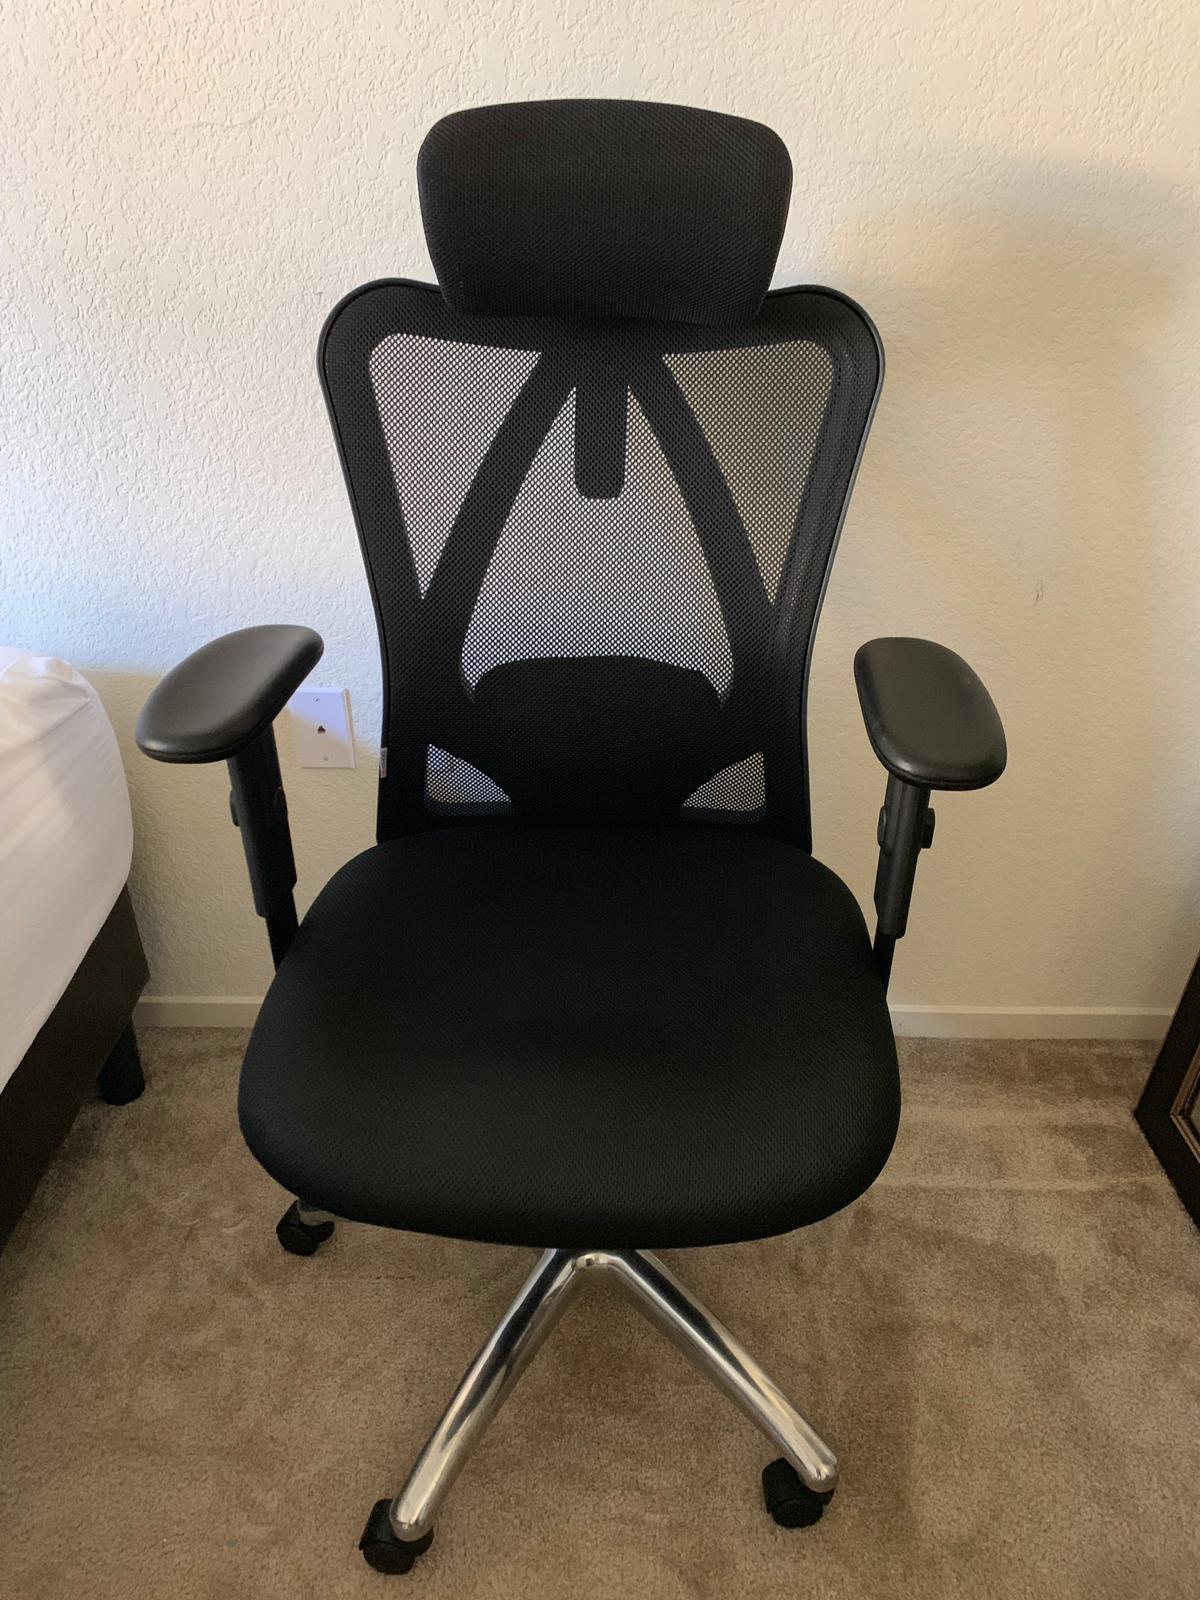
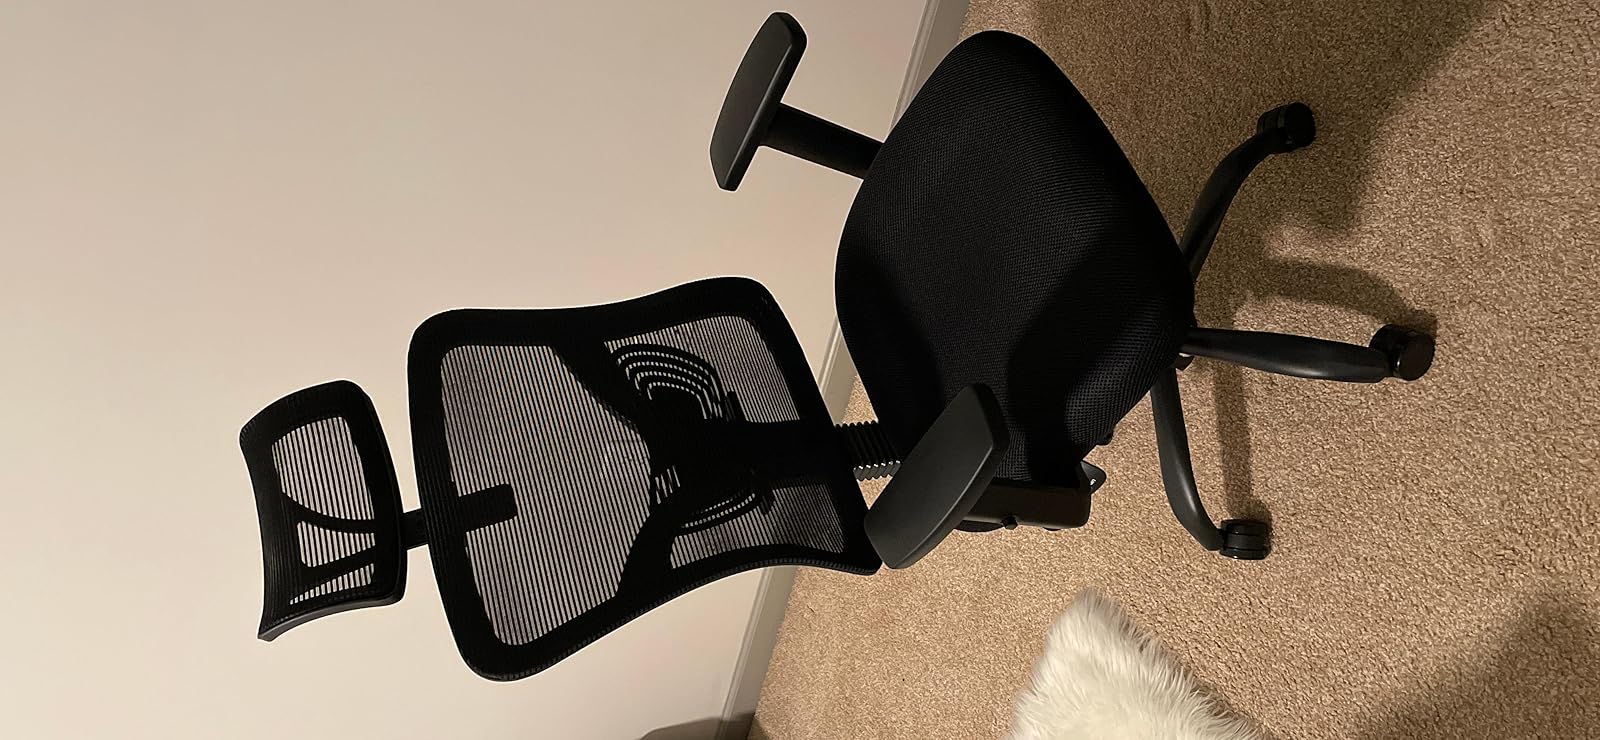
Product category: items_chair
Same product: no